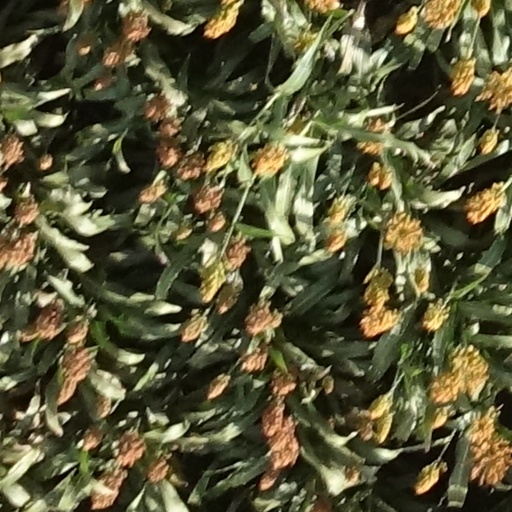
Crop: sorghum